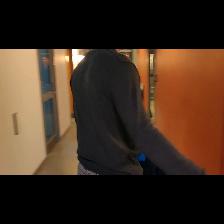
Label: Human